Robyn Blumner

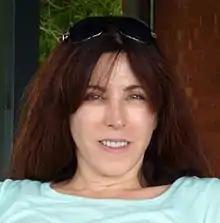
Blumner in 2013

Robyn Ellen Blumner (born May 14, 1961) is an American attorney, civil rights expert and the current president and chief executive officer (CEO) of the secular educational organization Center for Inquiry (CFI) and executive director of the Richard Dawkins Foundation for Reason and Science. She holds a J.D. degree and worked for several years as director of local affiliates of the American Civil Liberties Union advocating for civil liberties and civil rights before becoming a newspaper columnist and editorial writer in Florida.